National Hotel (Westcliffe, Colorado)

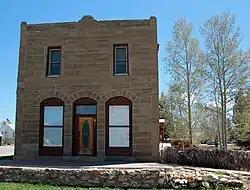

The National Hotel, also known as the Wolff Building or Hard Time Hotel, is a historic hotel in Westcliffe, Colorado. It was built in 1887 and listed on the National Register of Historic Places in 1987.